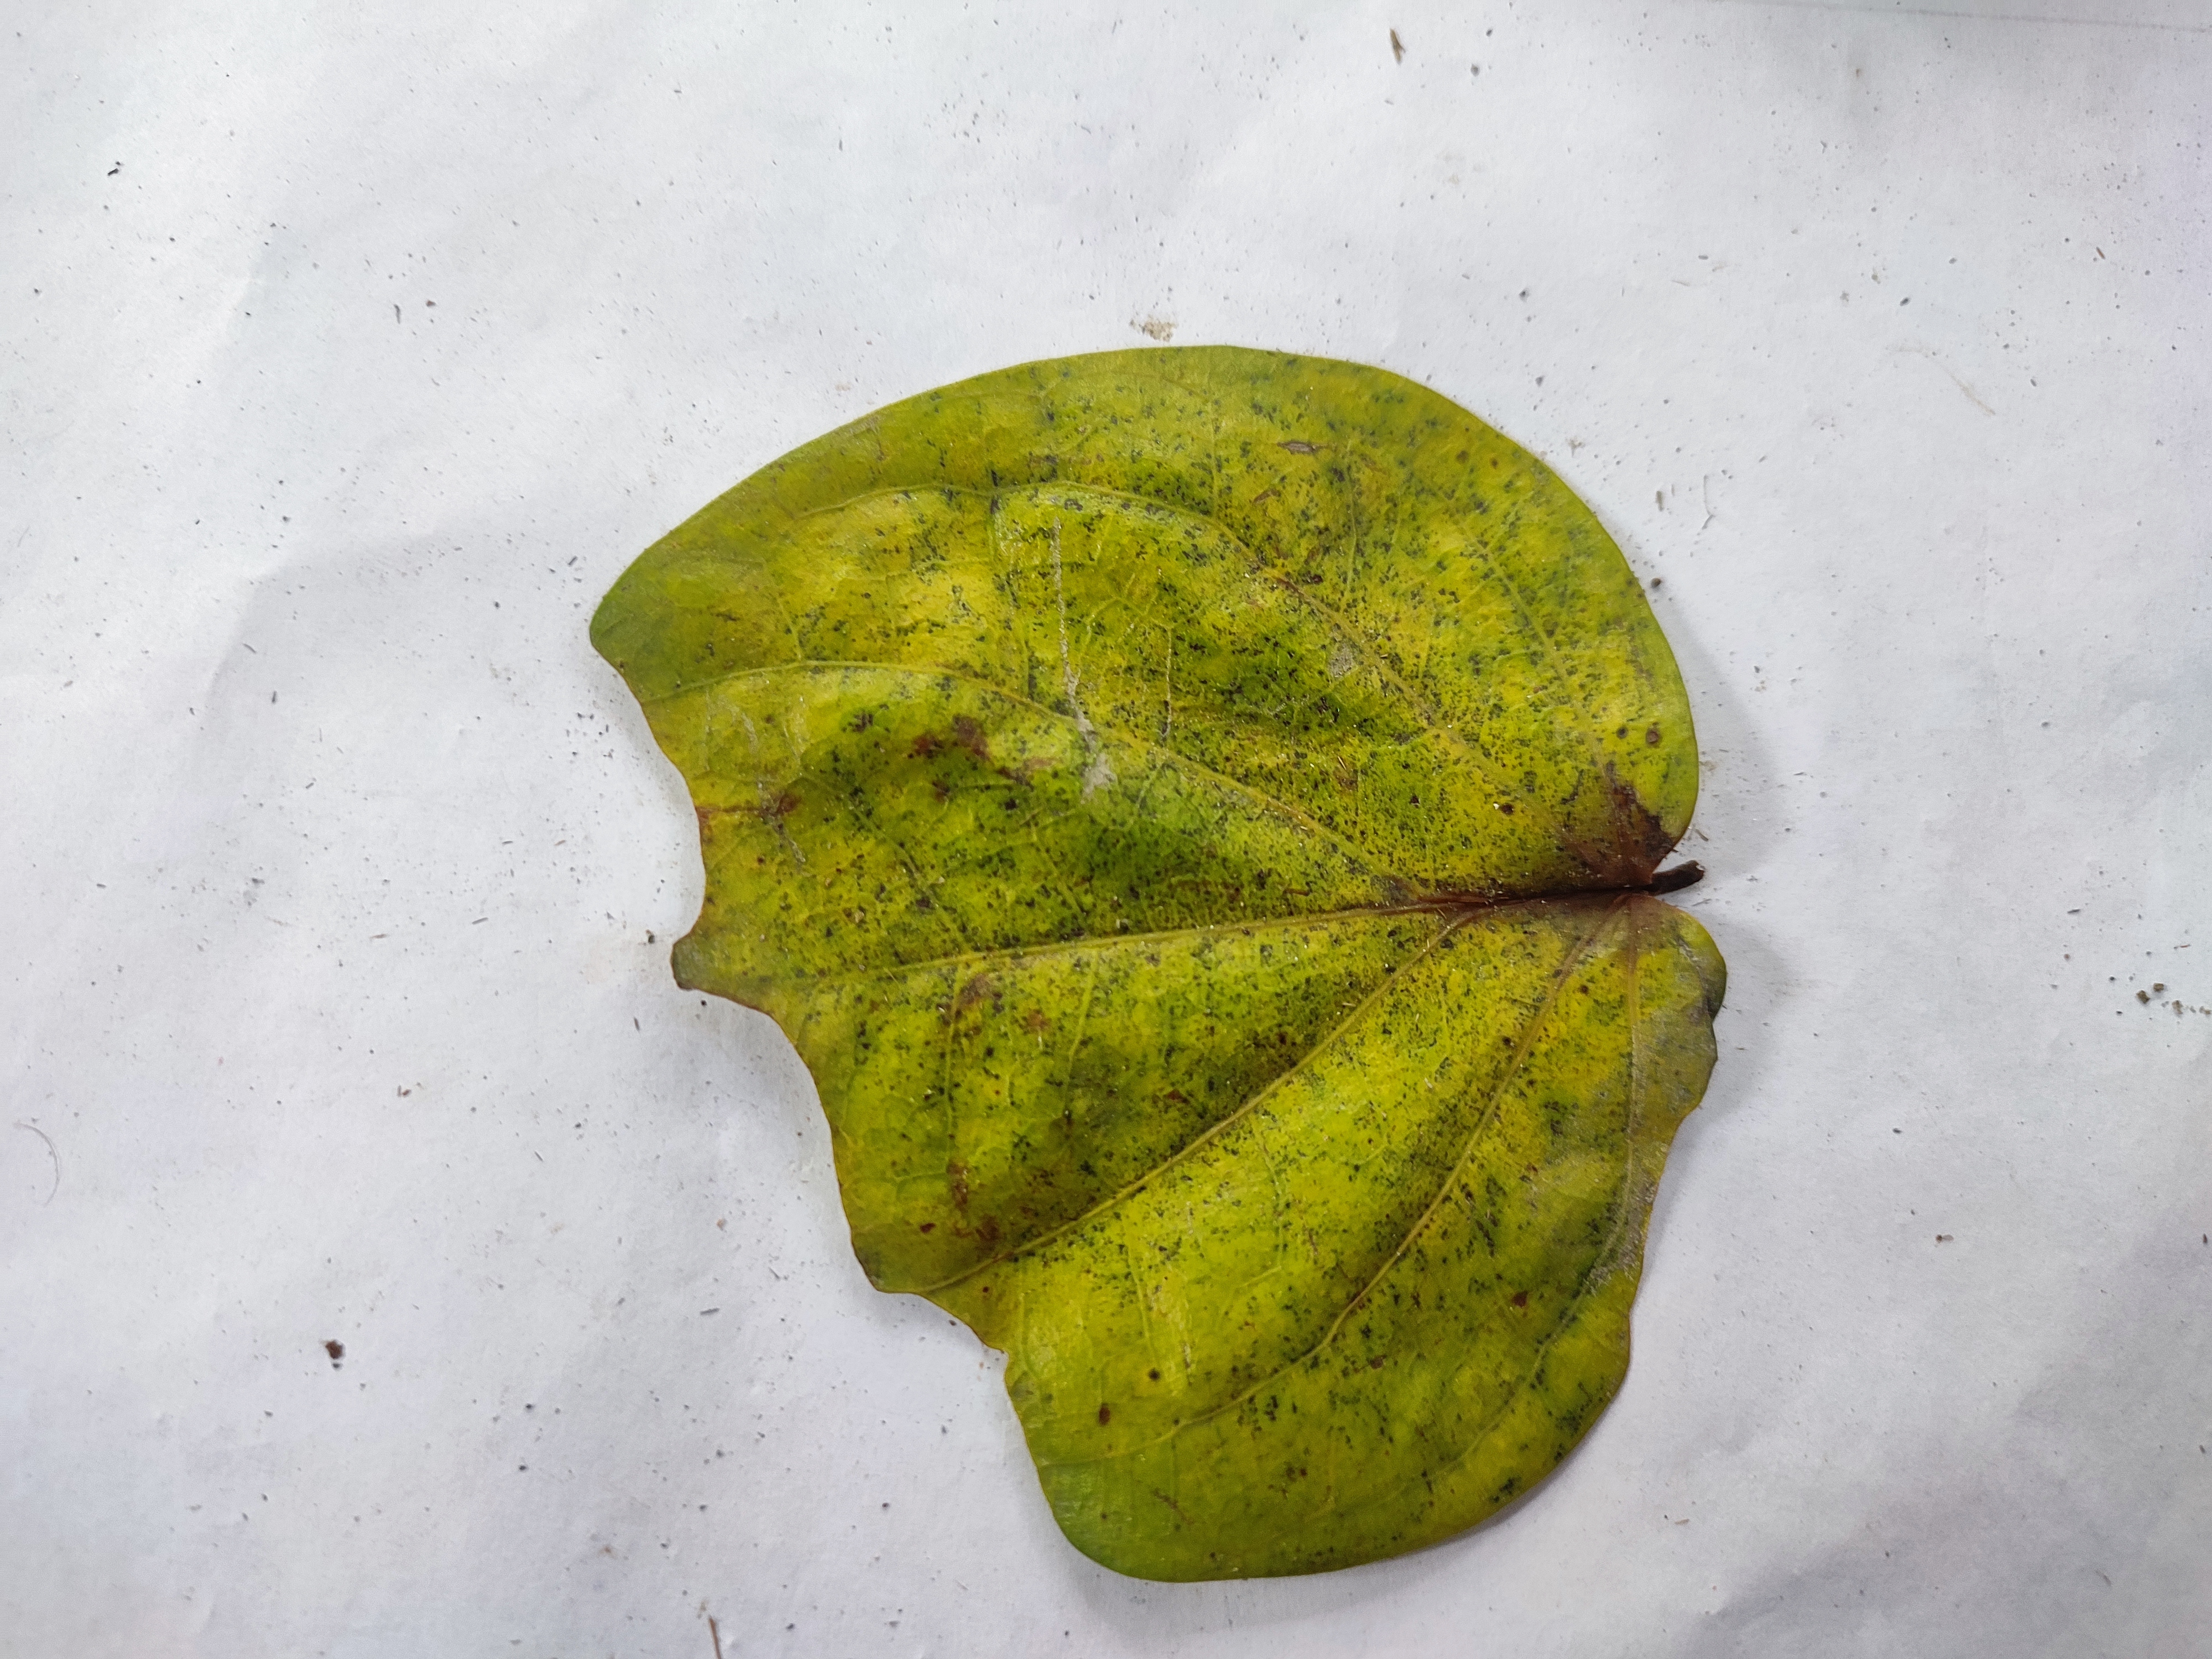
Label: Dried_Leaf